ISU Junior Grand Prix in South Africa

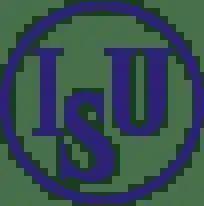

The ISU Junior Grand Prix in South Africa (originally called Skate Safari) is an international figure skating competition. Sanctioned by the International Skating Union, it is periodically held in the autumn as part of the Junior Grand Prix (JGP) series. Medals may be awarded in men's singles, women's singles, pair skating, and ice dance.